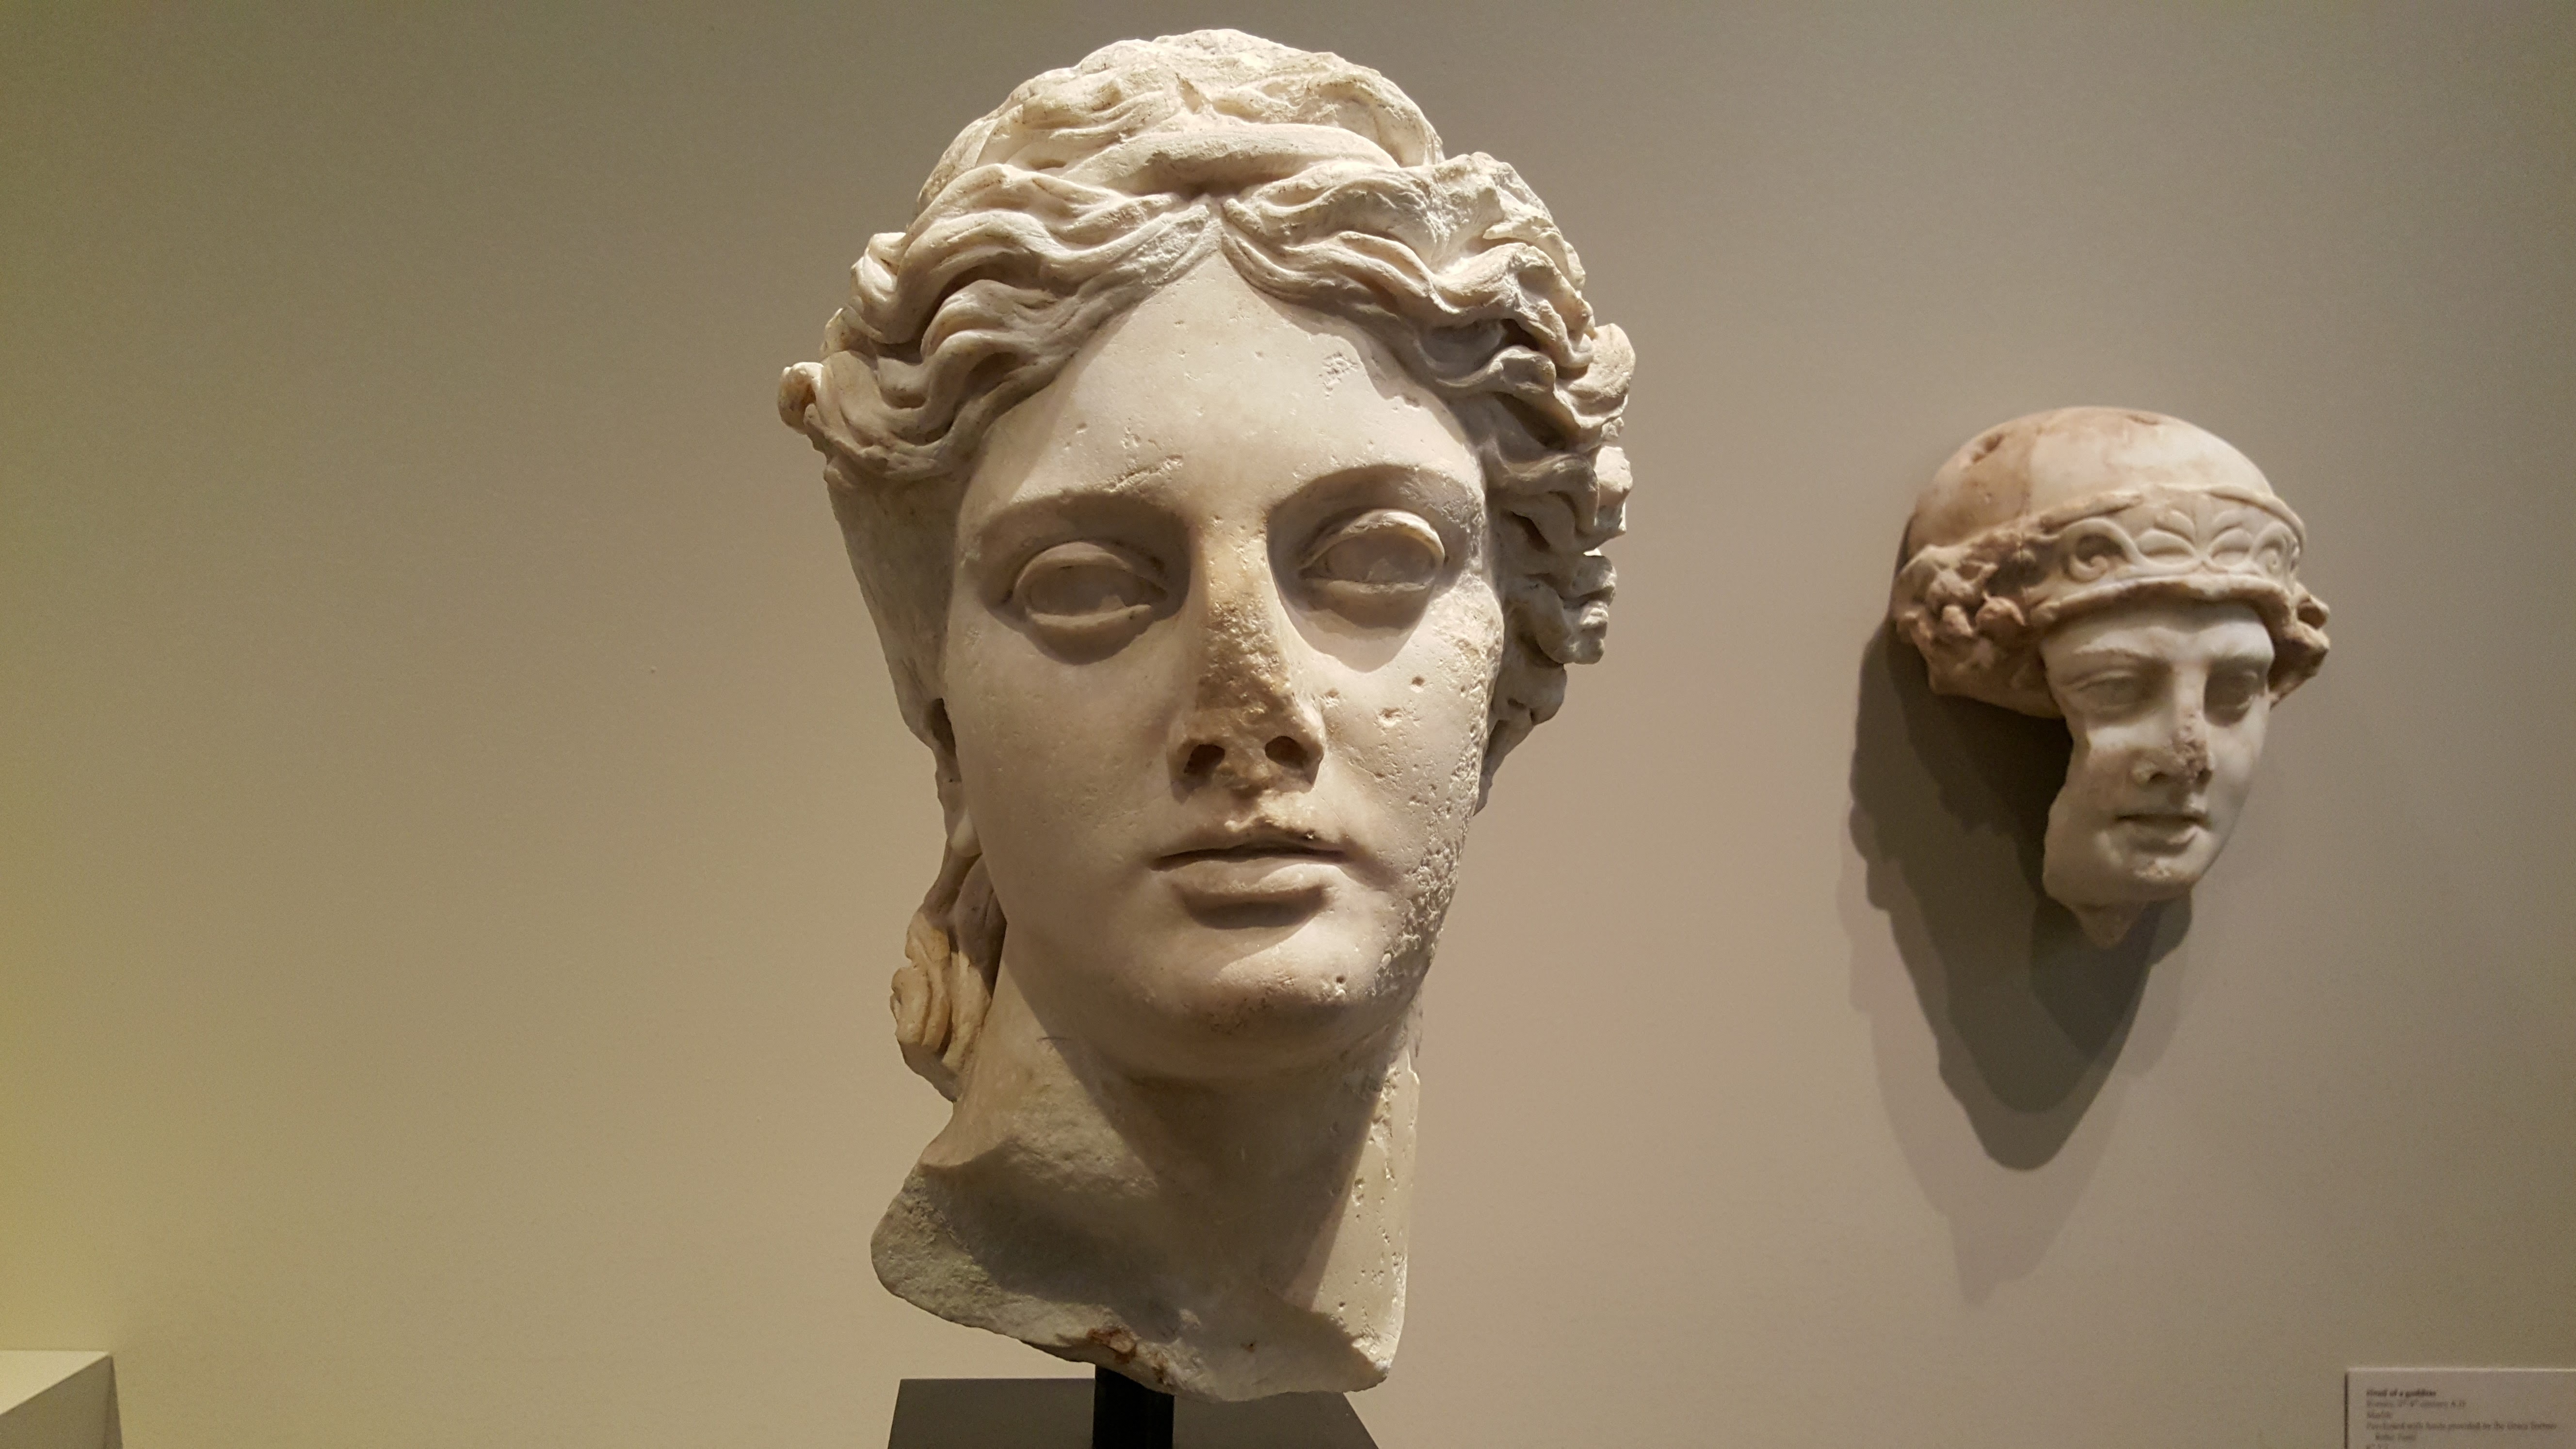
antique, monument, statue, sculpture, art, head, carving, goddess, ancient history, nonbuilding structure, classical sculpture, greek art